2015 Pan American Men's Club Handball Championship

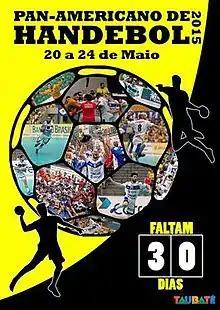

The 2015 Pan American Men's Club Handball Championship took place in Taubaté 20-24 may. It acts as the Pan American qualifying tournament for the 2015 IHF Super Globe.